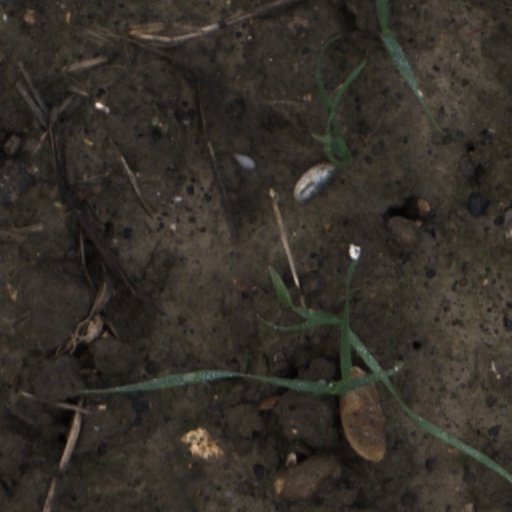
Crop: wheat